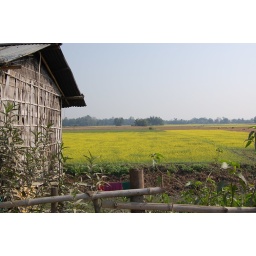
Grand yellow mustard field in Mazuli